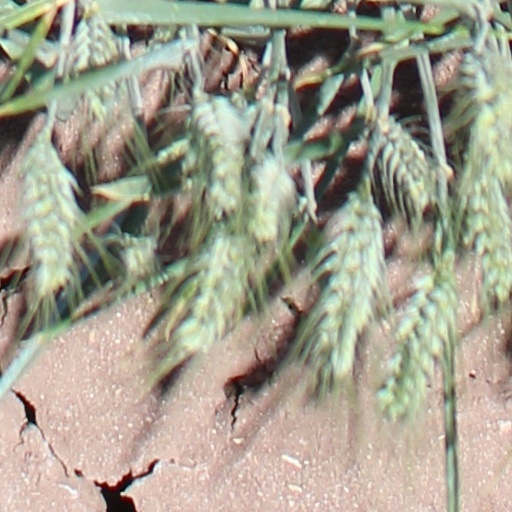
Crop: wheat